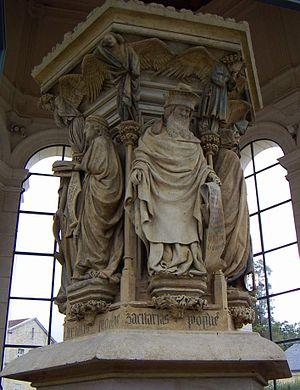
Puits de Moïse, Dijon, France
Claus Sluter, ou encore Claes de Slutere van Herlamen est un sculpteur originaire des Pays-bas au service des ducs de Bourgogne. Son œuvre novatrice a durablement influencé la sculpture gothique internationale de son temps. Parmi ses chefs-d'œuvre, sont encore conservés le portail de la chapelle de la chartreuse de Champmol, le puits de Moïse ou le tombeau de Philippe le Hardi qu'il a entamé.
La chartreuse de la Sainte-Trinité de Champmol est un ancien monastère de l'ordre des Chartreux situé à Dijon en Bourgogne, dont l'emplacement est actuellement occupé par un centre hospitalier.
Le puits de Moïse est le vestige d'un calvaire situé au milieu d'un puits autrefois au centre du grand cloître de la chartreuse de Champmol. Il se trouve actuellement au sein du parc du centre hospitalier spécialisé de Dijon, en Bourgogne-Franche-Comté.